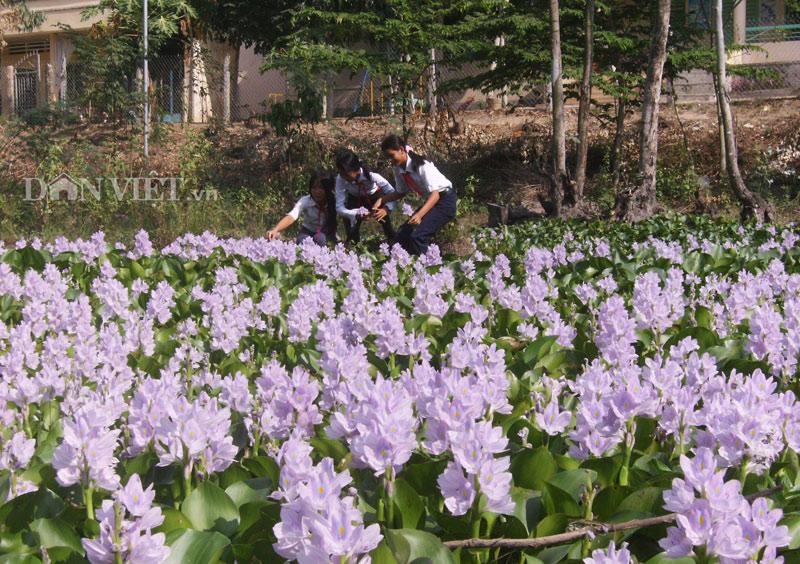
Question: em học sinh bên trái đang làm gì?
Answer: em ấy đang cầm nhưng bông hoa